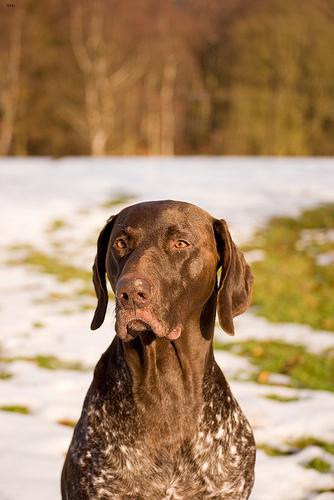
Breed: german shorthaired